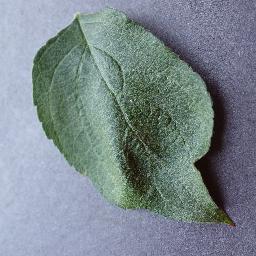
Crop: apple
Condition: healthy